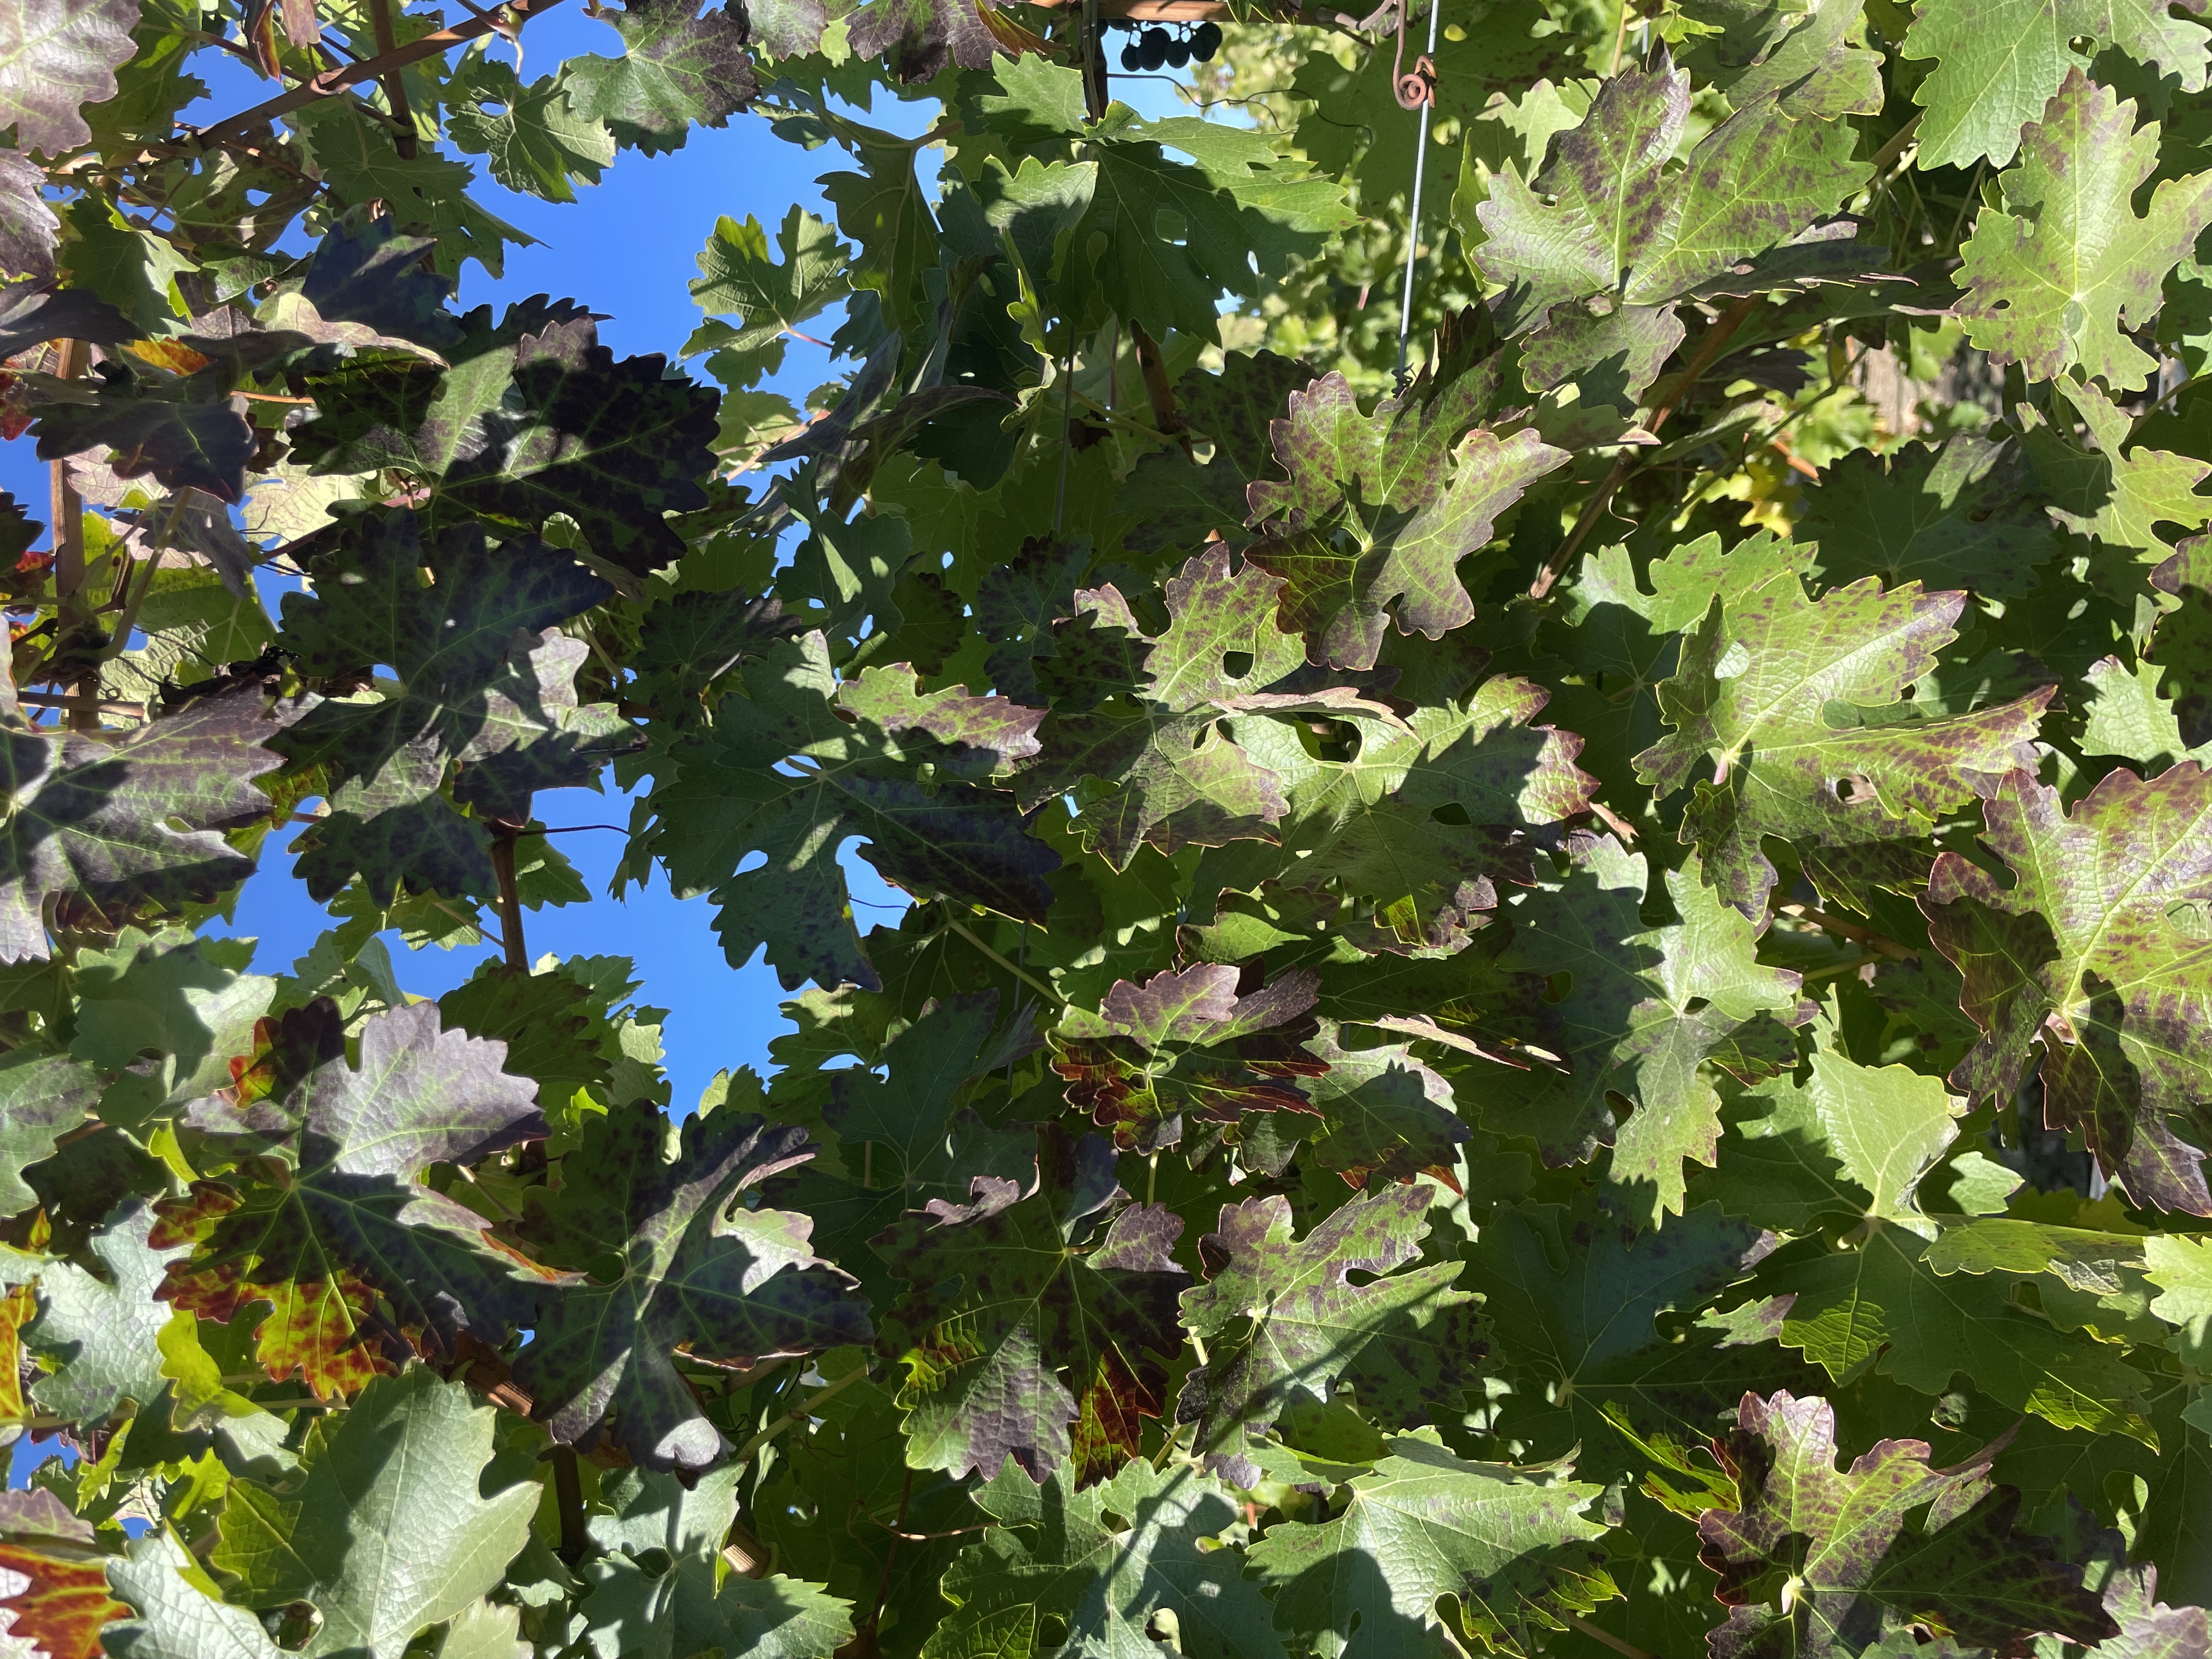
Label: Leafroll 3